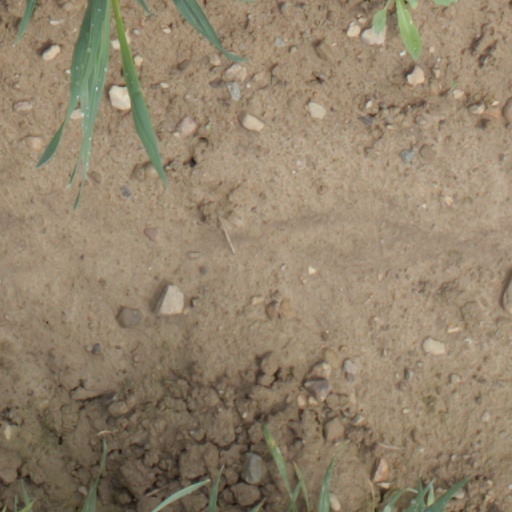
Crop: wheat